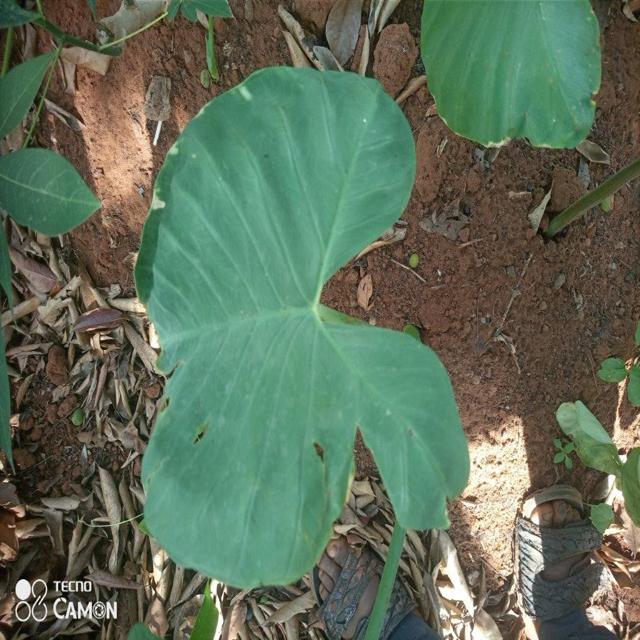
Label: Healthy